2nd Mountain Troops Brigade (Romania)

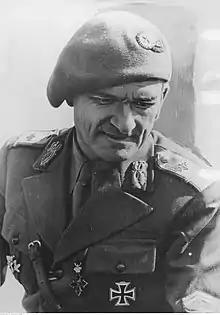
General Ioan Dumitrache in November 1942

After Romania entered the war in 1941, the 2nd Mixed Mountain Brigade under the command of General Ioan Dumitrache and assigned to the Mountain Corps joined the offensive in Bessarabia on the Mihăileni–Hotin direction and participated in the crossing of the Dniester, Bug, and Dnieper rivers. By autumn, the brigade reached the Sea of Azov where it managed to resist the counter-offensive of the Soviet 9th and 18th Armies. Although the Soviets eventually broke through the front in several places, the brigade rearranged itself on new defensive positions and held out against further attacks. Until 5 November, the brigade cleared other Red Army forces in the Berdiansk sector in the aftermath of the Battle of the Sea of Azov. On 7 December the 2nd Brigade was recalled to the country to recover from the losses it suffered.